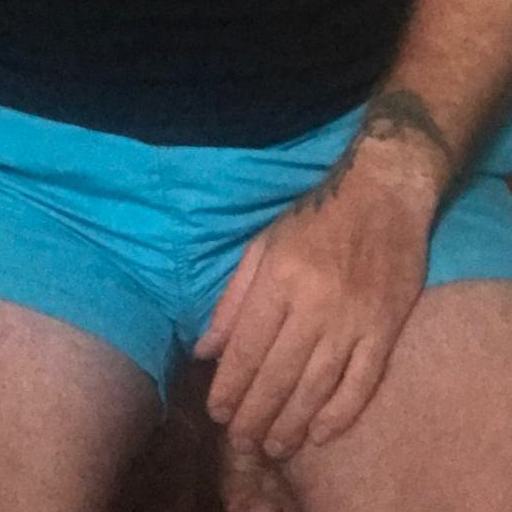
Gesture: no_gesture